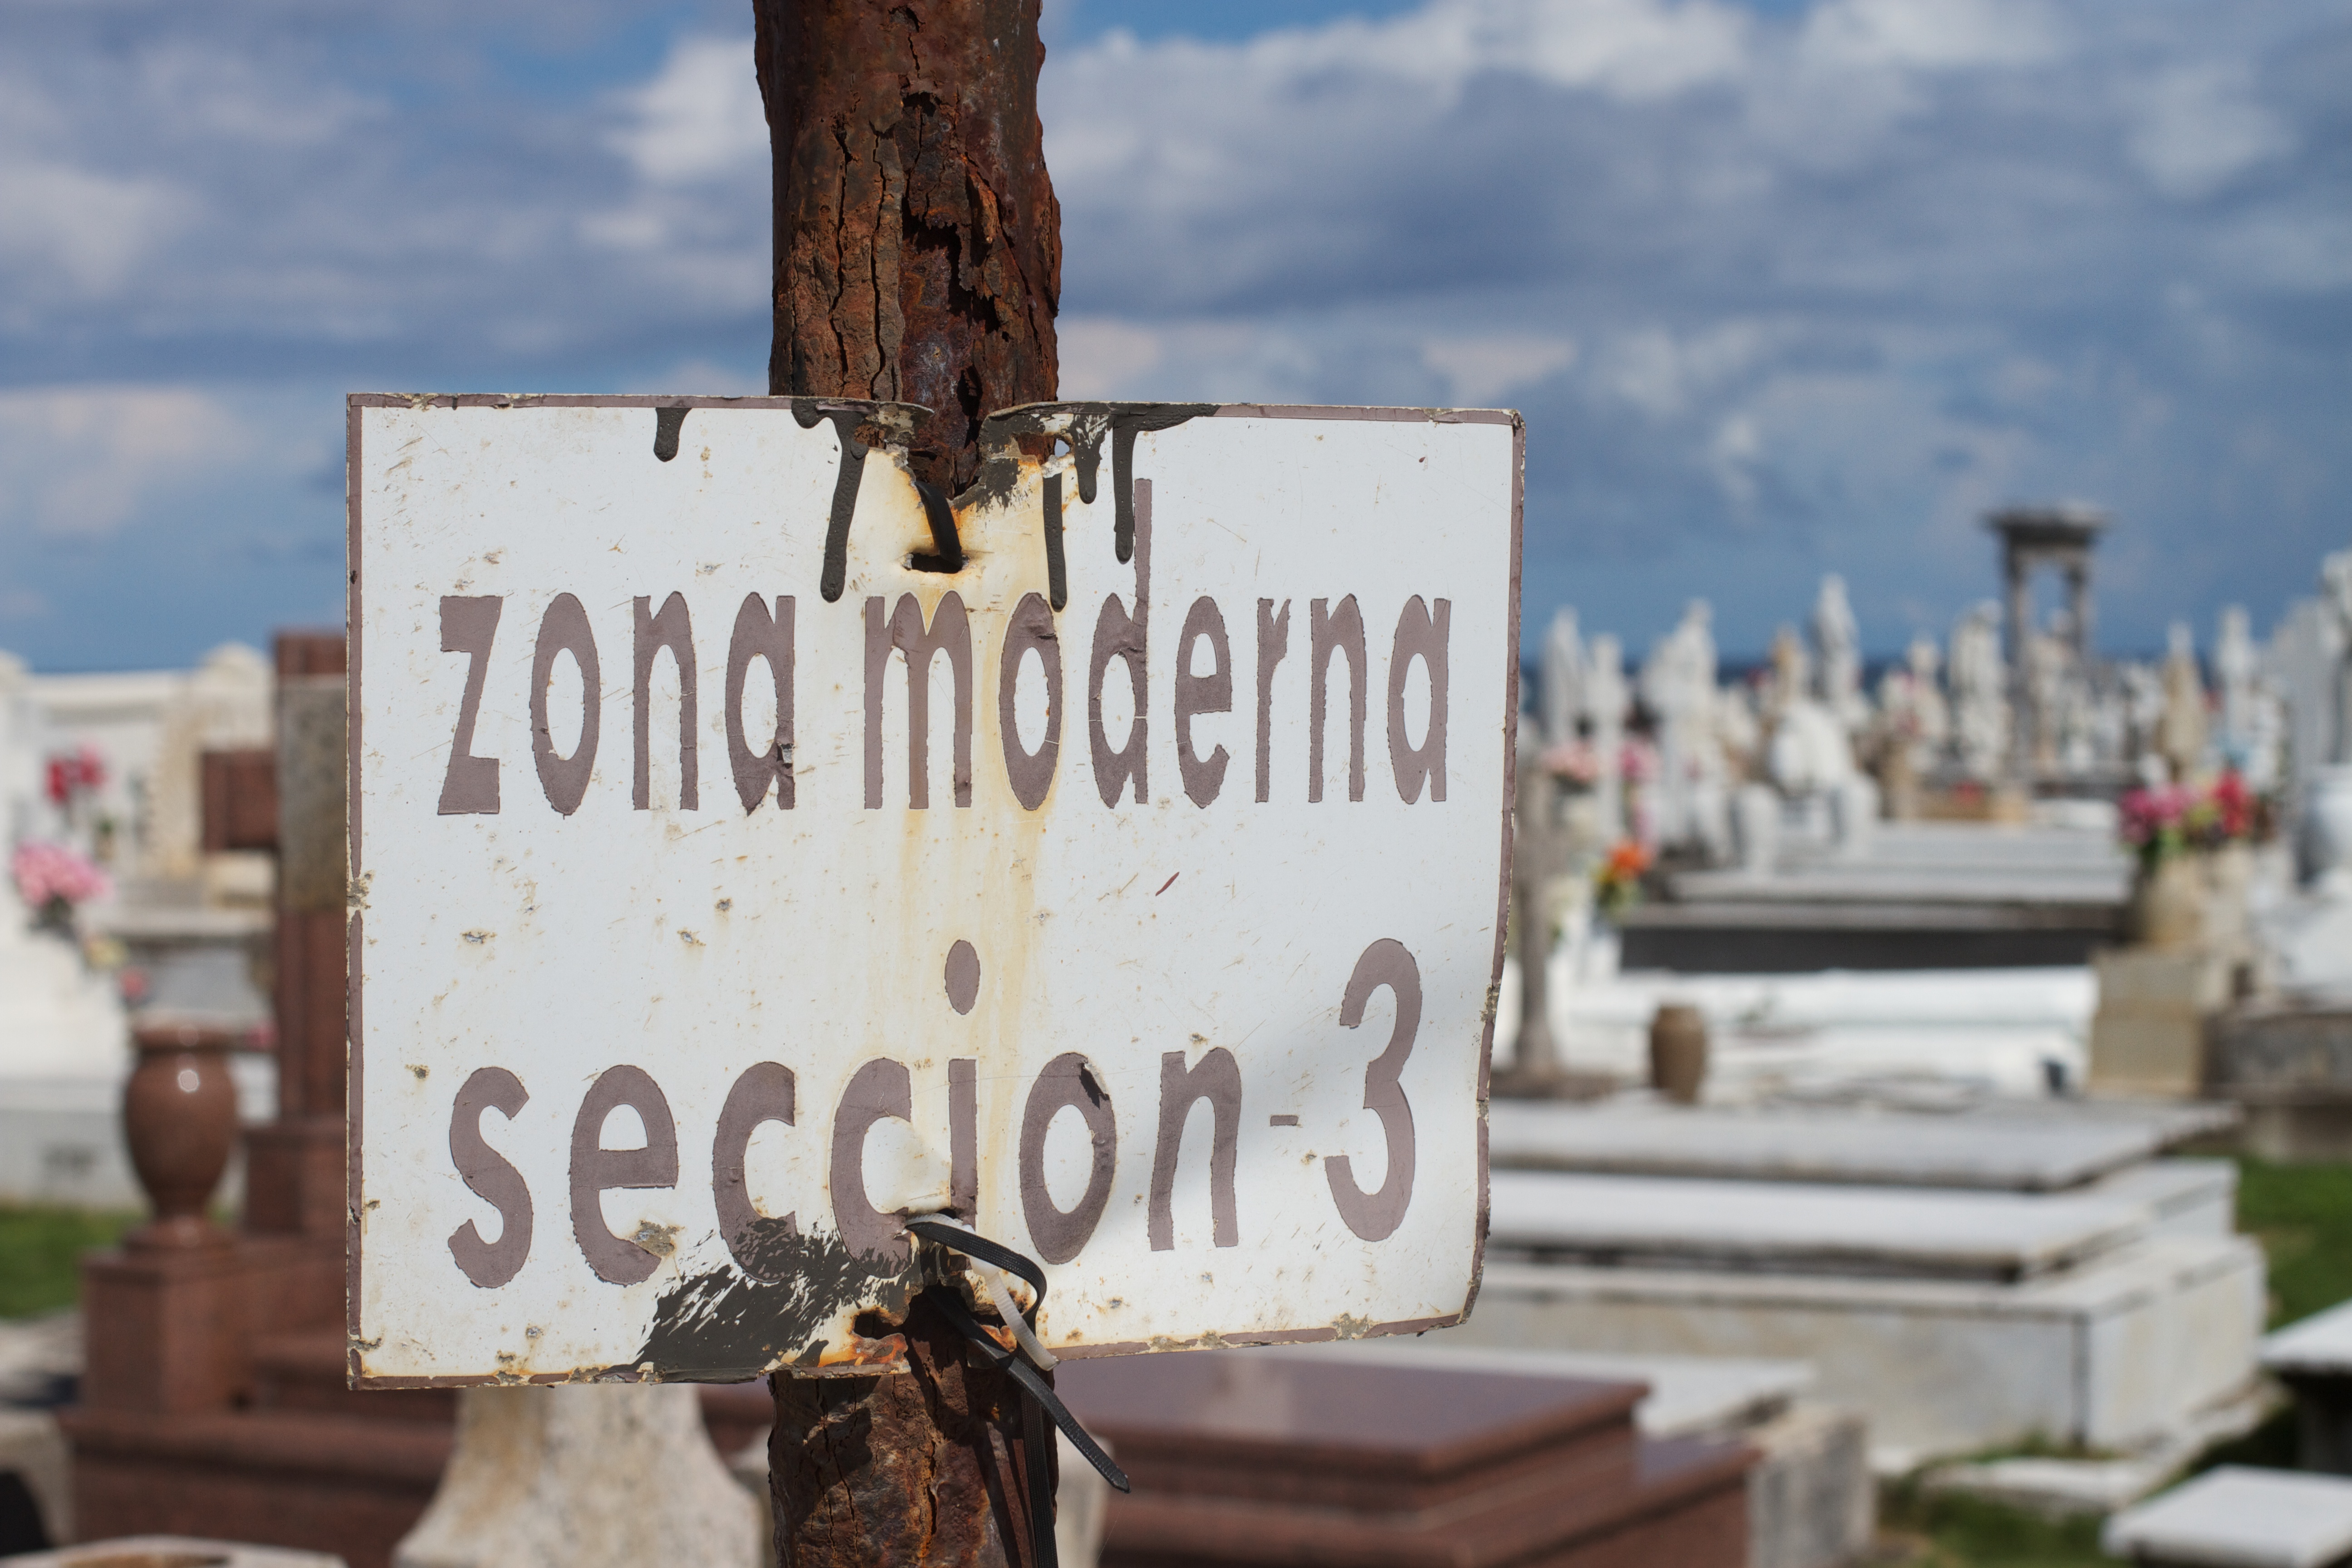
monument, travel, sign, tourism, cool image